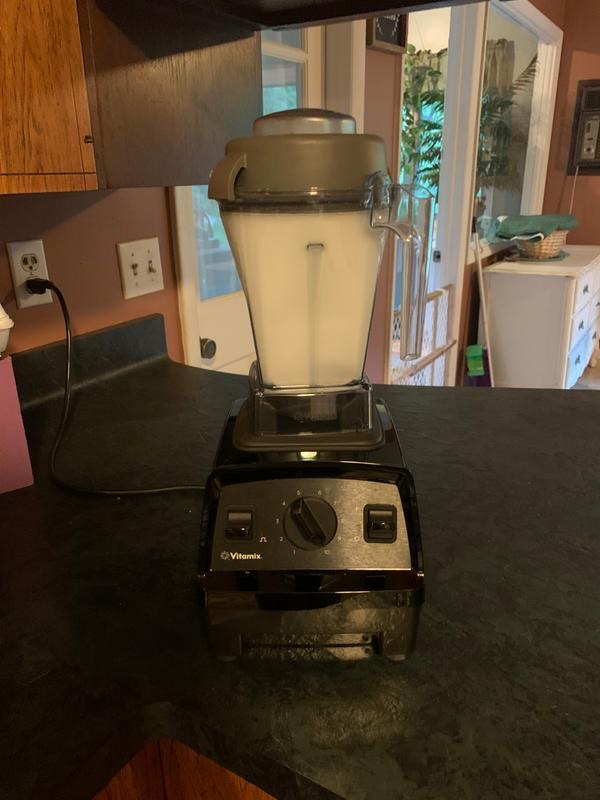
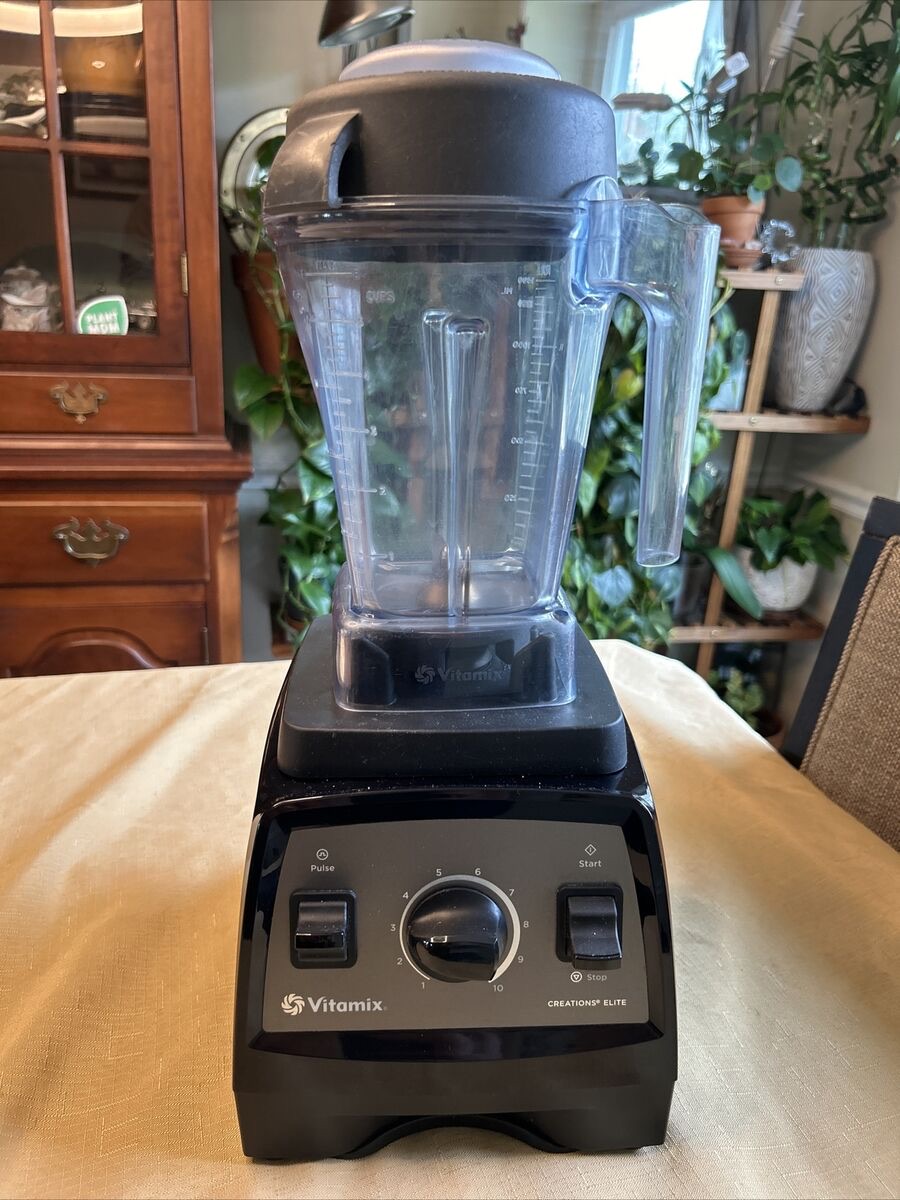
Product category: items_blender
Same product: yes